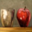
Label: apple